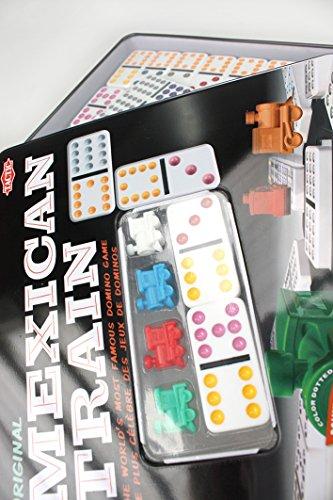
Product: Mexican Train – Game Forup to 8 Players Dominoes - Double-Twelve Domino Set - Colour-Dot Dominoes for Easy Play. World’S Most Popular Domino Game, from Tactic
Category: Toys & Games | Games & Accessories | Tile Games
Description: Ever-popular: Mexican Train is the world's most-popular domino game.
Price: $17.98
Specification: ProductDimensions:2.4x8.1x8.1inches|ItemWeight:3pounds|ShippingWeight:3.65pounds(Viewshippingratesandpolicies)|DomesticShipping:ItemcanbeshippedwithinU.S.|InternationalShipping:ThisitemcanbeshippedtoselectcountriesoutsideoftheU.S.LearnMore|ASIN:B01NBBAN2P|Itemmodelnumber:54039|Manufacturerrecommendedage:7yearsandup